Danielle Lloyd

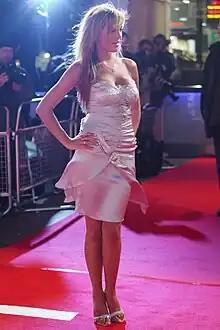
Lloyd in 2007

Lloyd has also appeared several times on the covers of men's magazines "Maxim", "Loaded", "Nuts" and "Zoo Weekly", as well as featuring in "FHM" and "Ice". She has also secured a contract as the face of Ladbrokes Poker.